Veronica Bulshefski

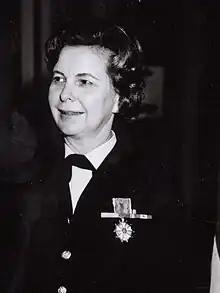
Veronica M. Bulshefski at her Legion of Merit Award ceremony.

Captain Veronica M. Bulshefski (February 2, 1916 – May 25, 1995) was the Director of the United States Navy Nurse Corps, serving in that position from 20 April 1966 to 1 May 1970.